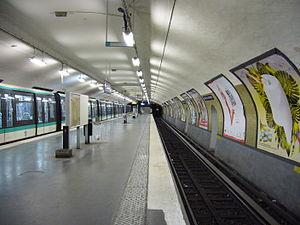
Station Château de Vincennes sur la ligne 1 du métro de Paris.
La liste des stations du métro de Paris propose un aperçu des stations actuellement en service, fermées ou autres, du métro de Paris, en France. Le métro a ouvert en 1900 et comprend 302 stations et 383 points d'arrêt, depuis le 23 mars 2013. Les stations fermées ne sont pas comptées dans le total.
La ligne 1 du métro de Paris est une des seize lignes du réseau métropolitain de Paris. Cette première ligne française, dont le premier tronçon est ouvert en 1900 lors de l'Exposition universelle, relie aujourd'hui la station La Défense à l'ouest, à la station Château de Vincennes, à l'est et suit l'axe historique de Paris. Avec une longueur de 16,5 kilomètres, elle constitue une voie de communication est-ouest majeure pour la ville : c'est historiquement la ligne de métro la plus fréquentée du réseau avec 207 millions de voyageurs en 2010 et jusqu'à 750 000 personnes par jour en 2018.
Cet article recense les projets du métro de Paris quant aux prolongements de lignes et à la création de nouvelles lignes dont celles en construction ou en projet sous l'égide de la Société du Grand Paris. Ces projets sont classés par numéro croissant de ligne.